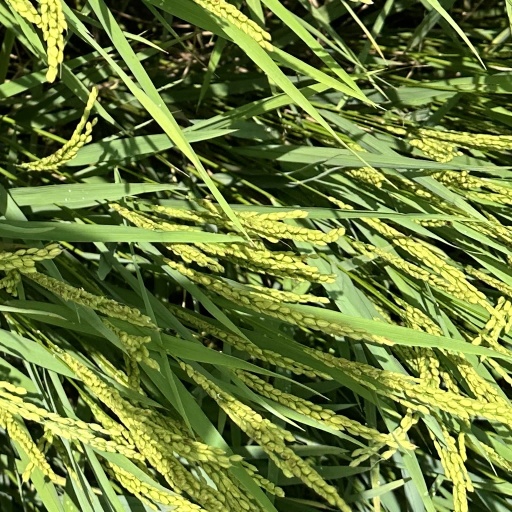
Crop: rice